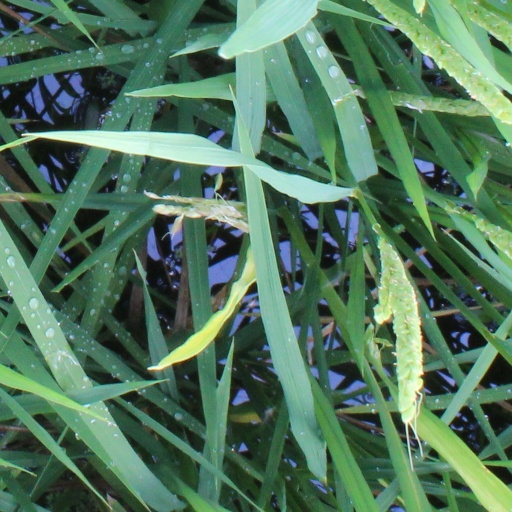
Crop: rice